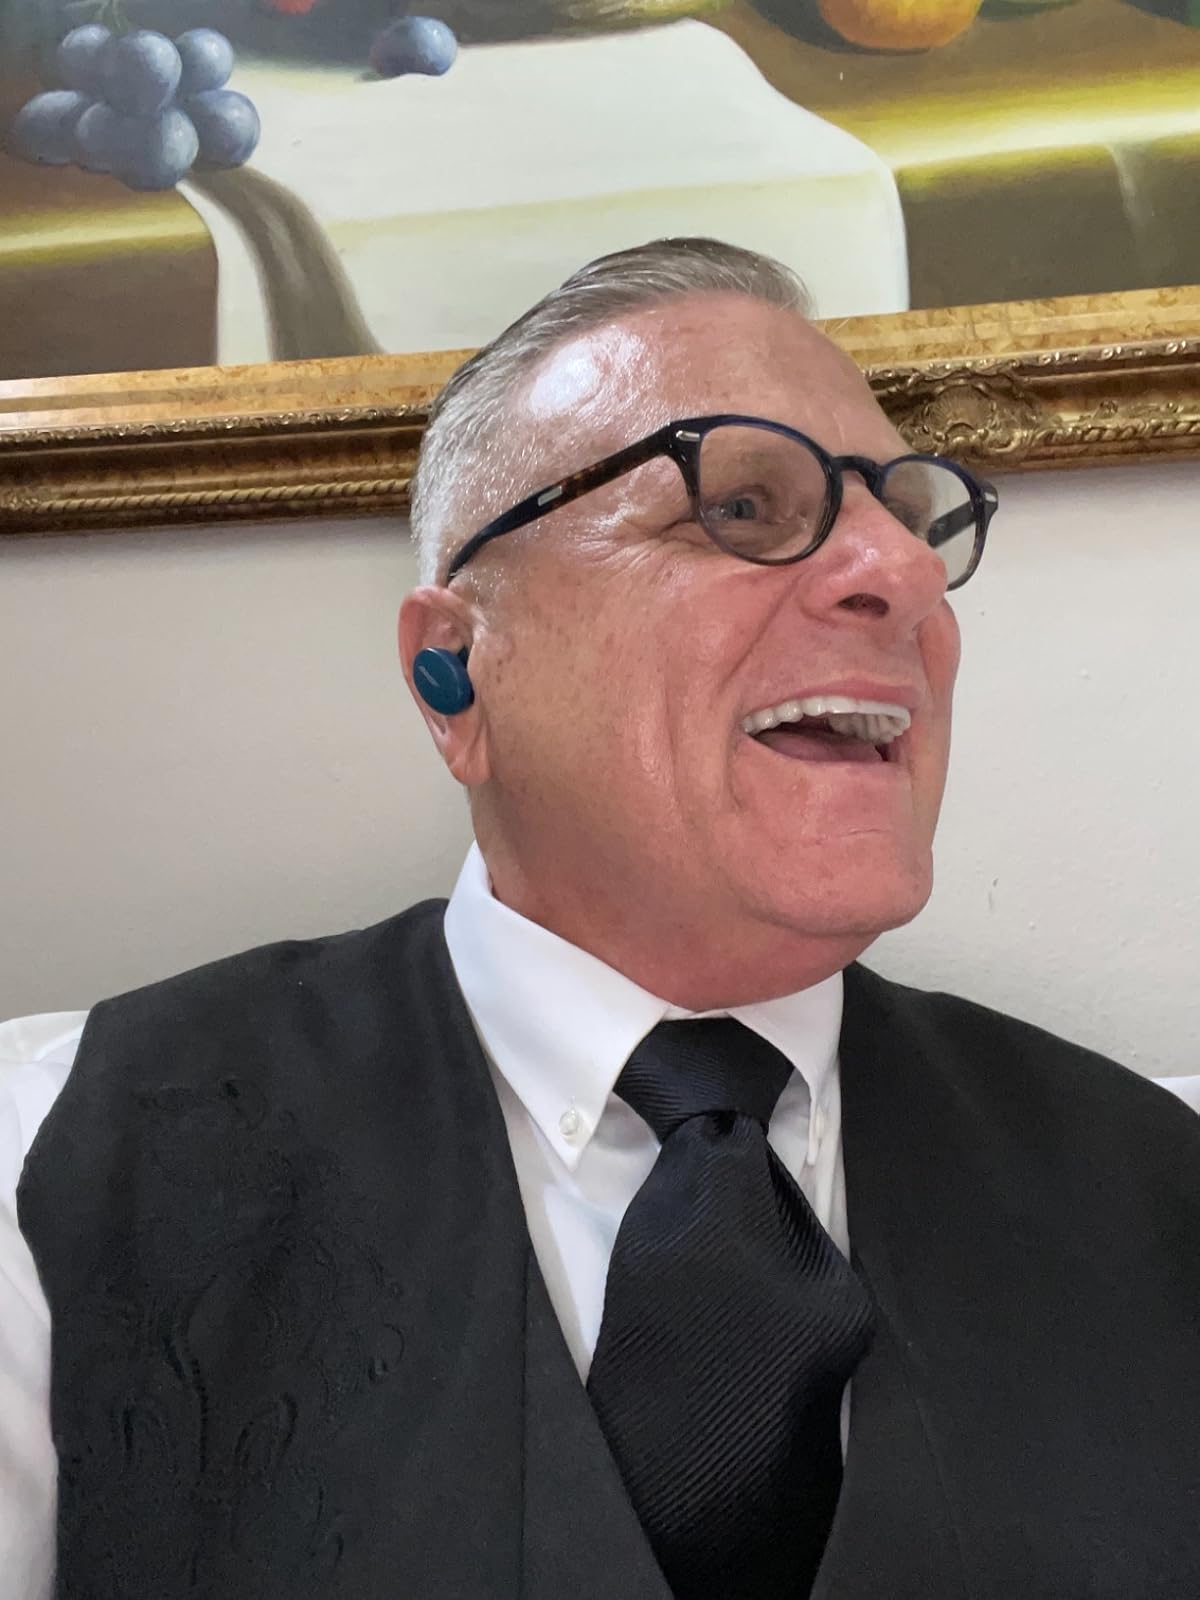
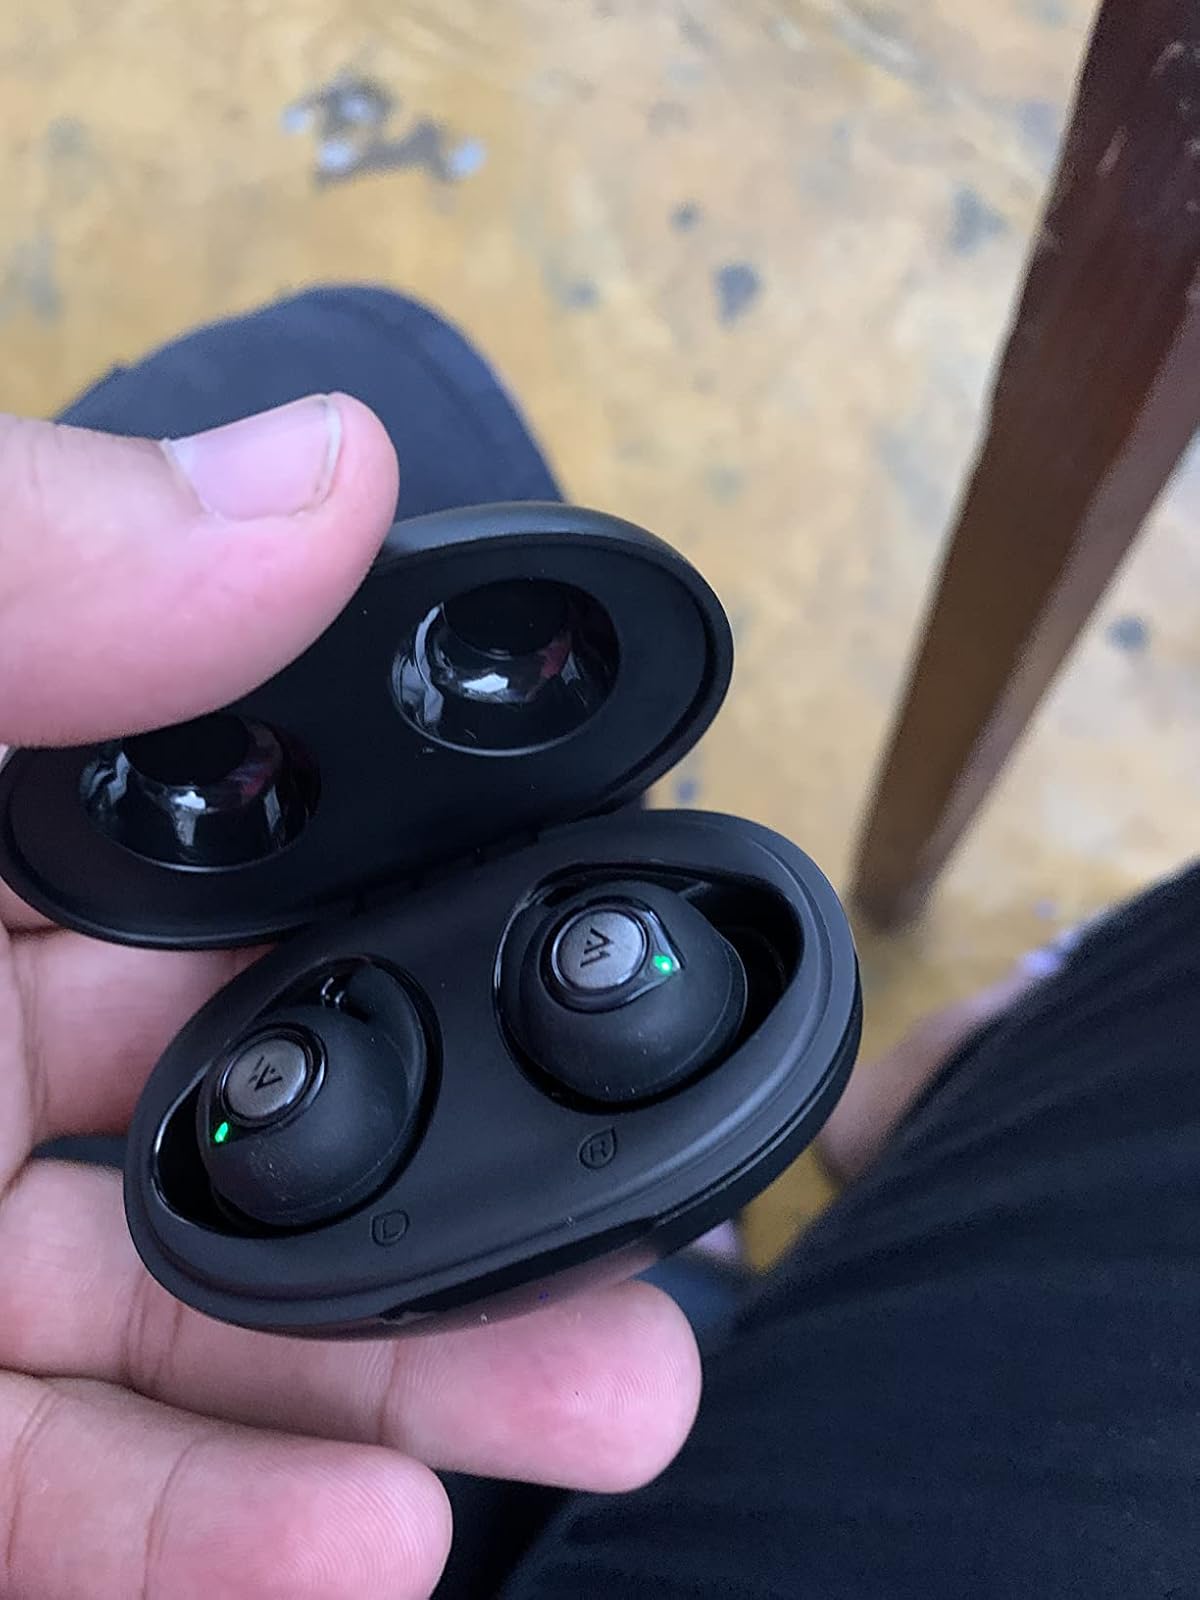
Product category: earbuds
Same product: no